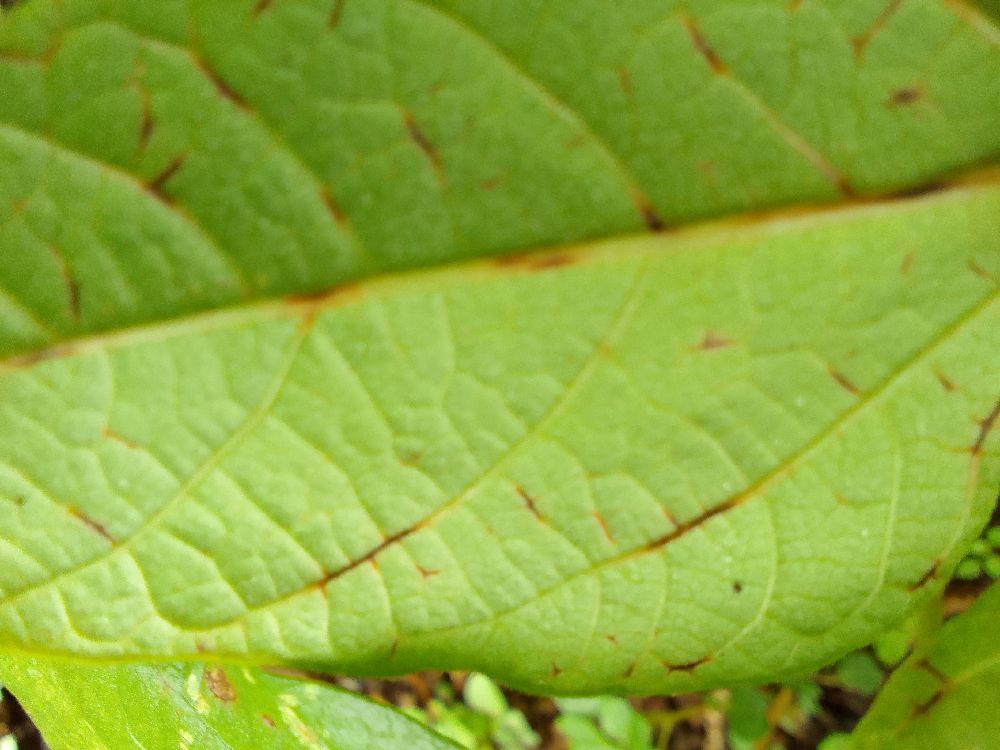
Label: anthracnose